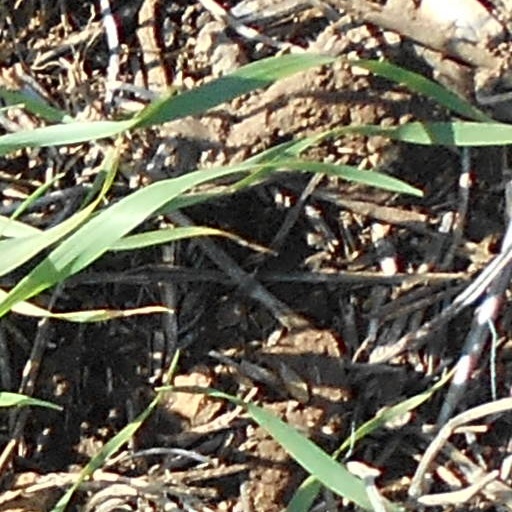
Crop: wheat